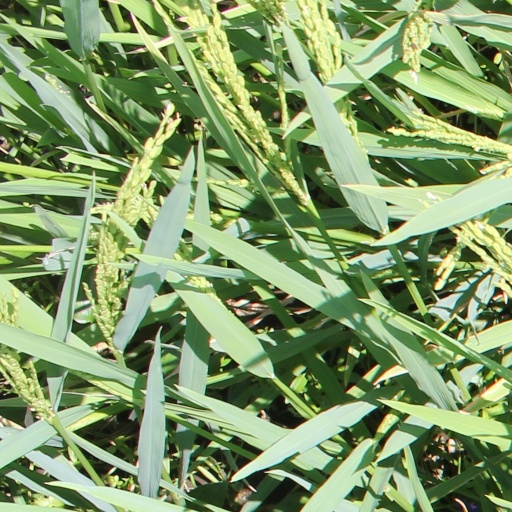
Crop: rice